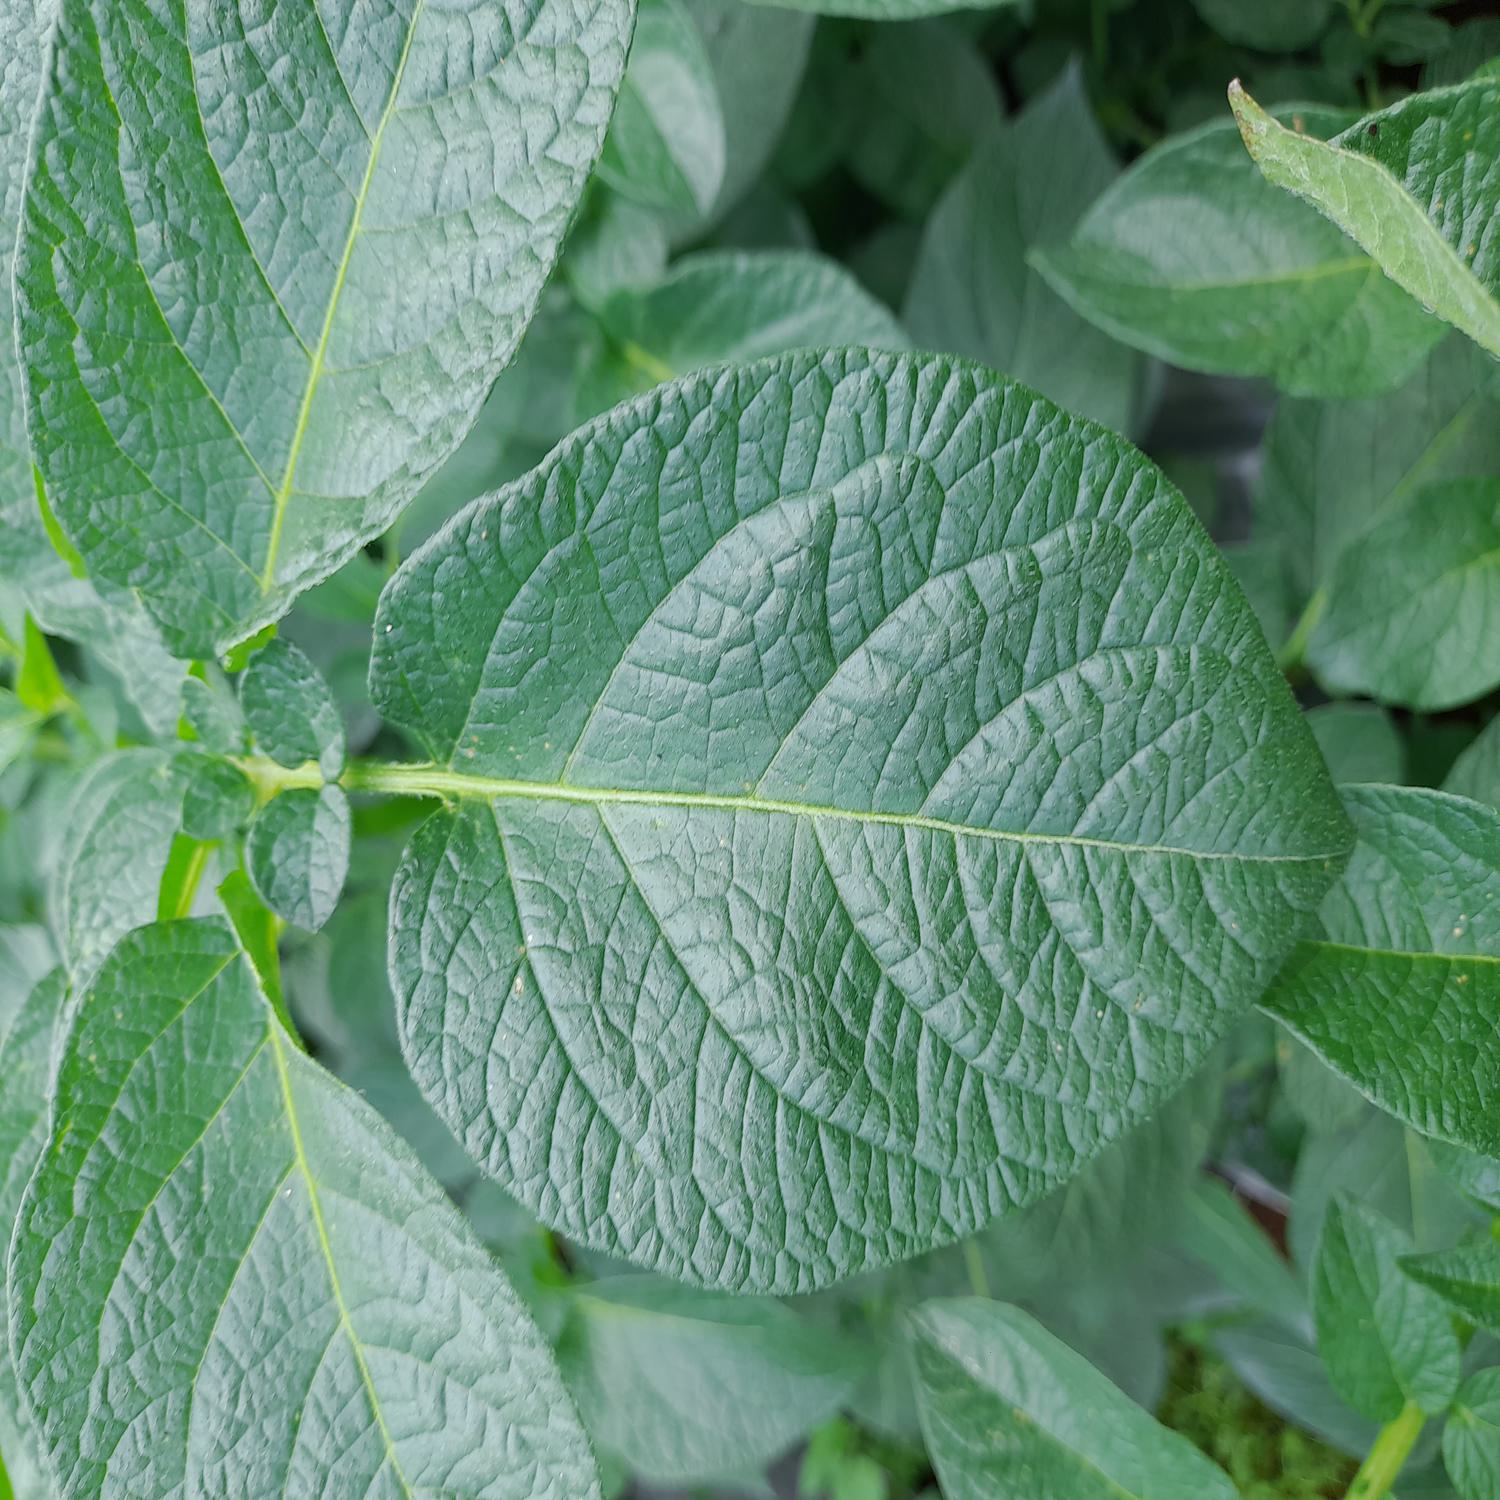
Label: Healthy